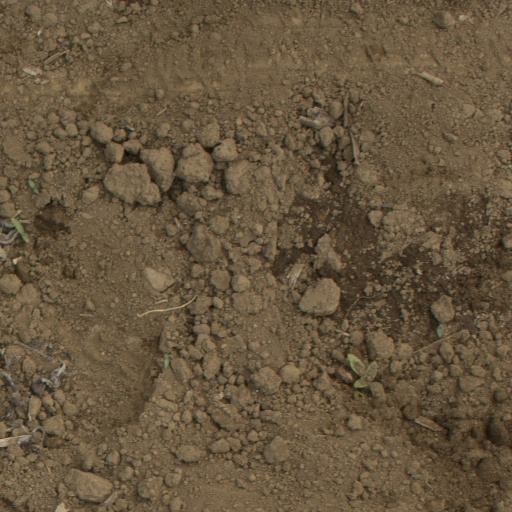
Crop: Jerusalem artichoke